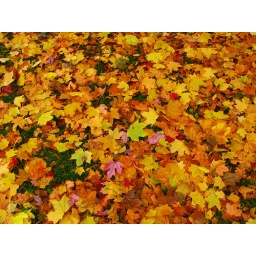
There were some places in the park that you could barely see the green grass beneath the thick carpet of leaves.